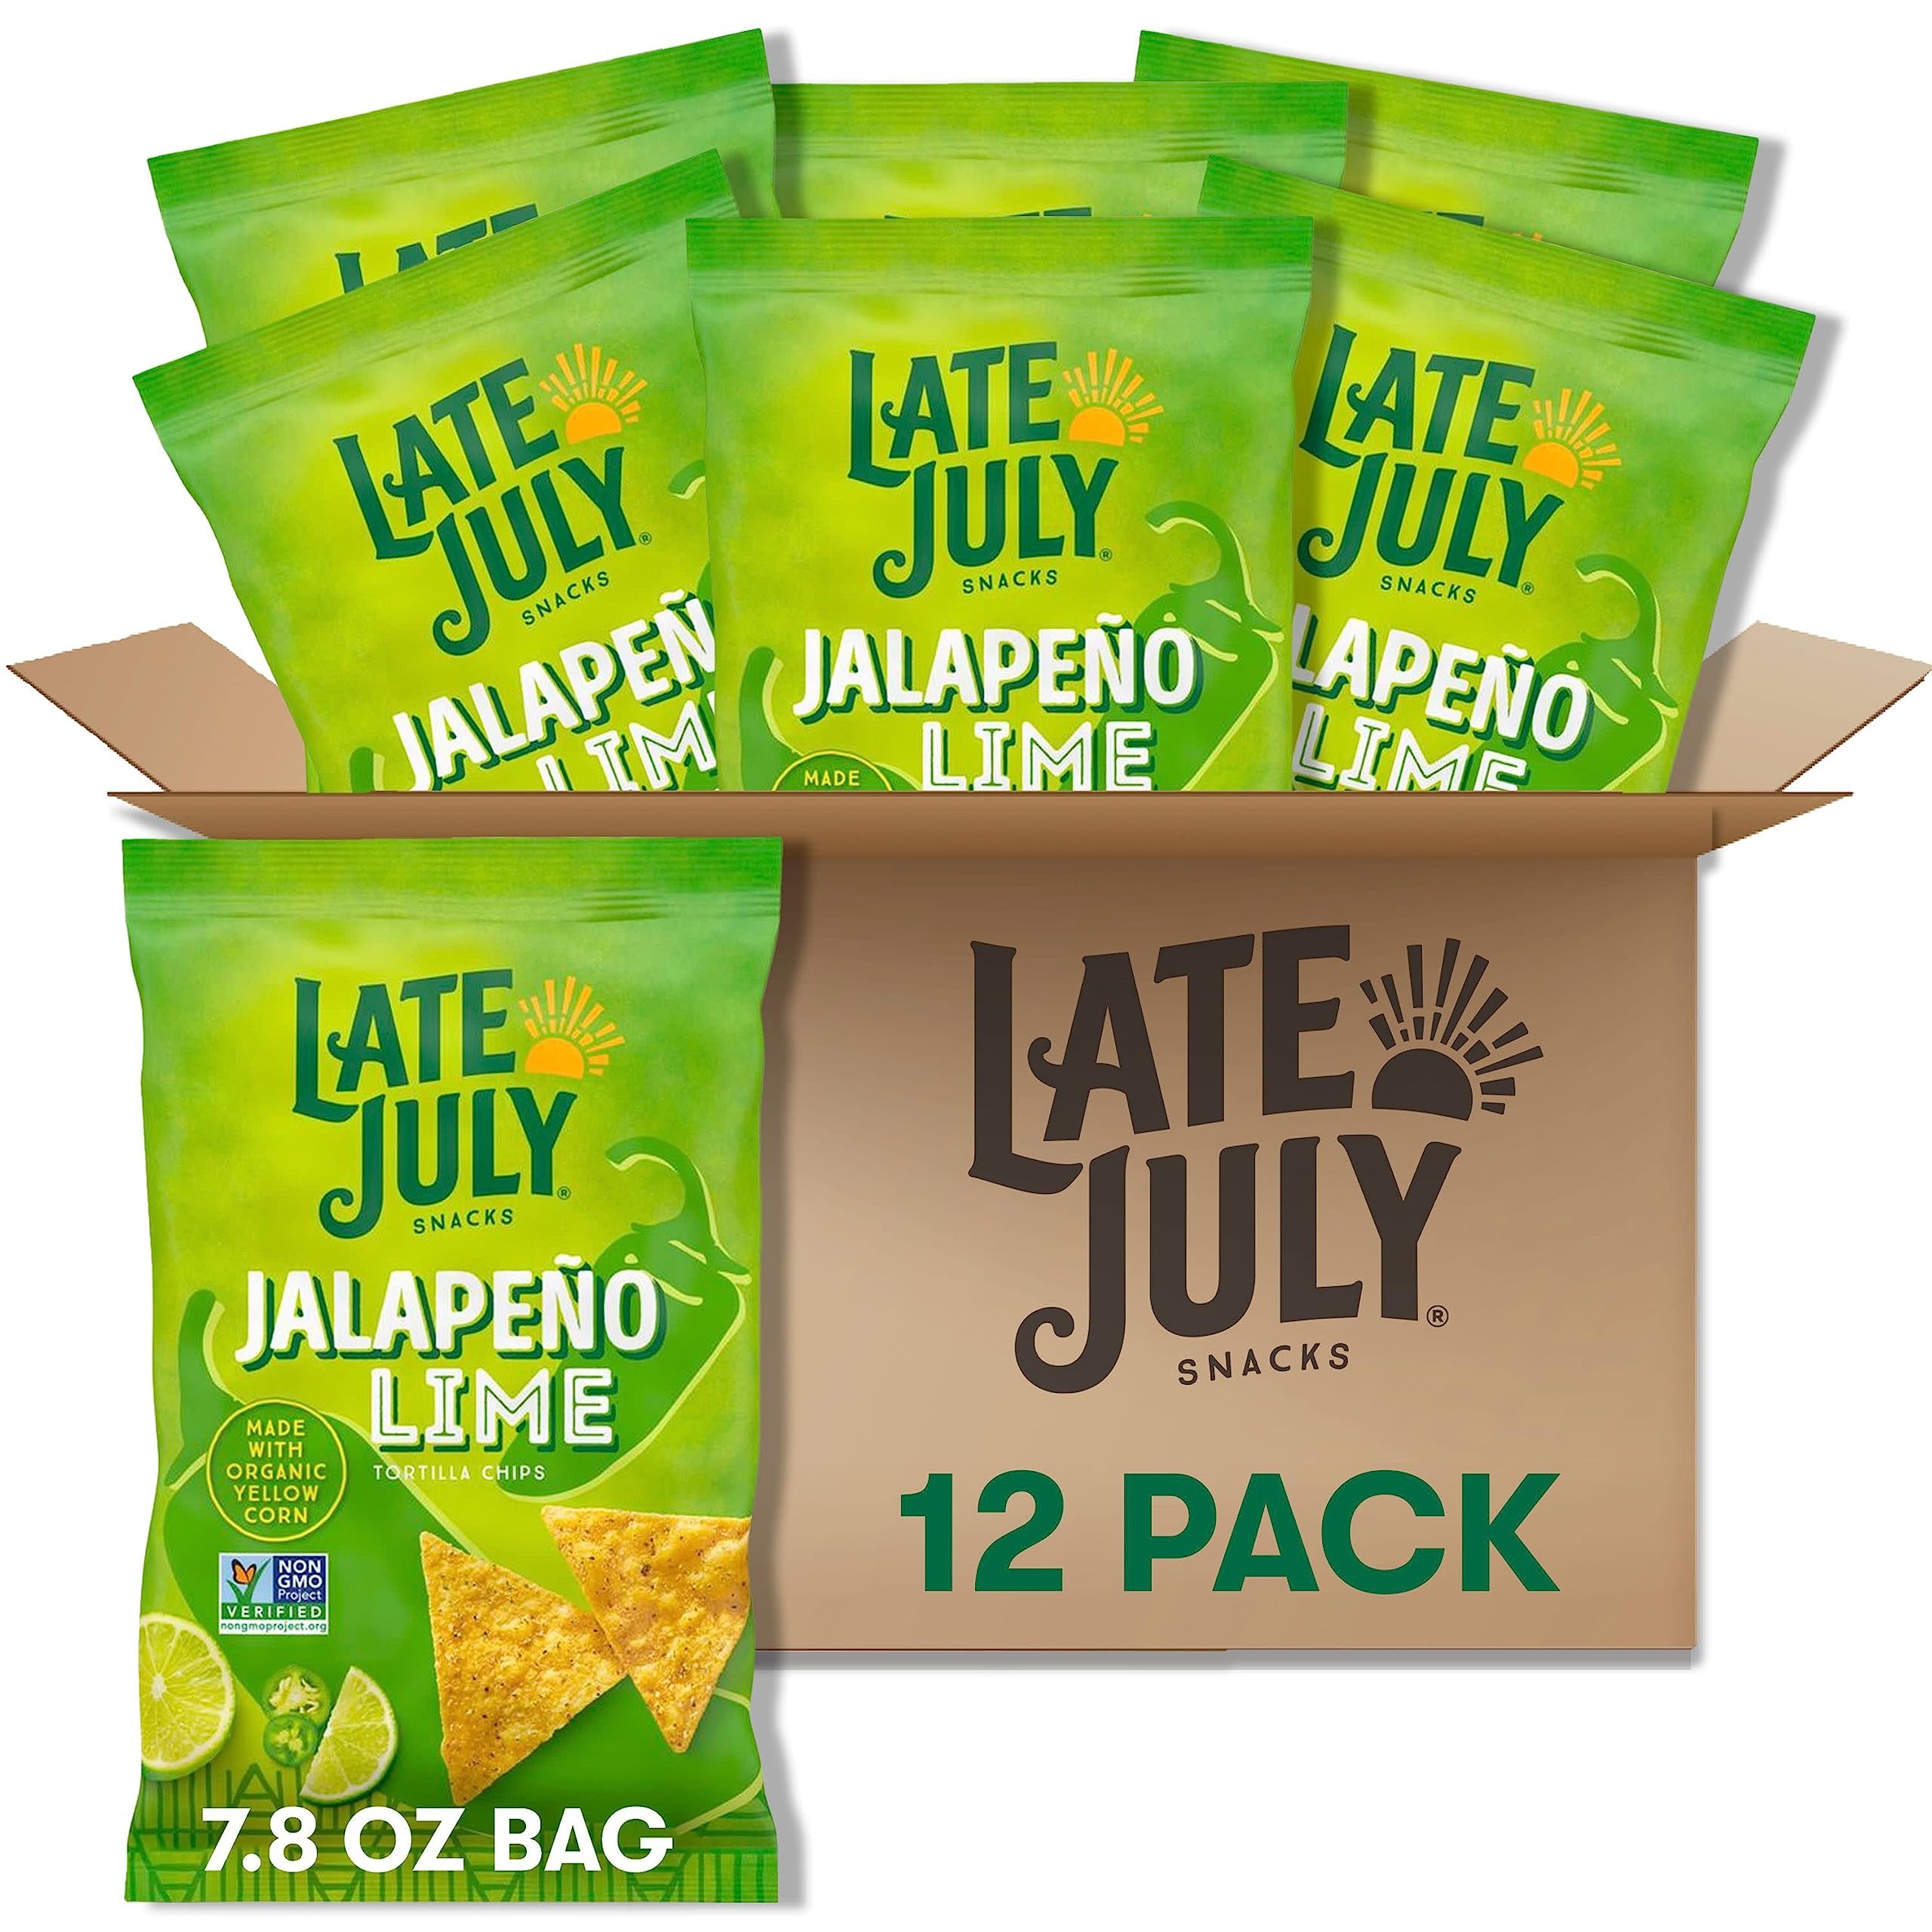
Item Name: Late July Snacks, Jalapeño Lime Tortilla Chips, 7.8-oz. Bag (Pack of 12)
Bullet Point 1: Inspired jalapeño lime flavor: chips seasoned with a kick of jalapeño pepper and real lime
Bullet Point 2: Organic great taste: big, bold flavor with a hint of spice
Bullet Point 3: 100% whole grain: made with organic yellow corn
Bullet Point 4: Feel-good snacks: non-GMO project verified, vegan, kosher and certified gluten free
Bullet Point 5: About 8 servings per bag: about 8 servings per 7.8-oz. bag of Late July tortilla chips
Bullet Point 6: Boldly seasoned: delicious jalapeño lime taste
Value: 93.6
Unit: Ounce

Price: 34.99